Montevideo Wanderers F.C.

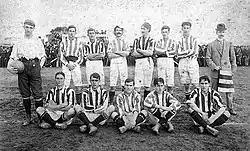
The team of 1906 that won the Primera División and Copa Competencia championships

The Montevideo Wanderers was founded in the end of the 19th century, made up of a group of idealistic young people who wanted to express their sporting principles in a club where they were truly the protagonists of their own decisions.